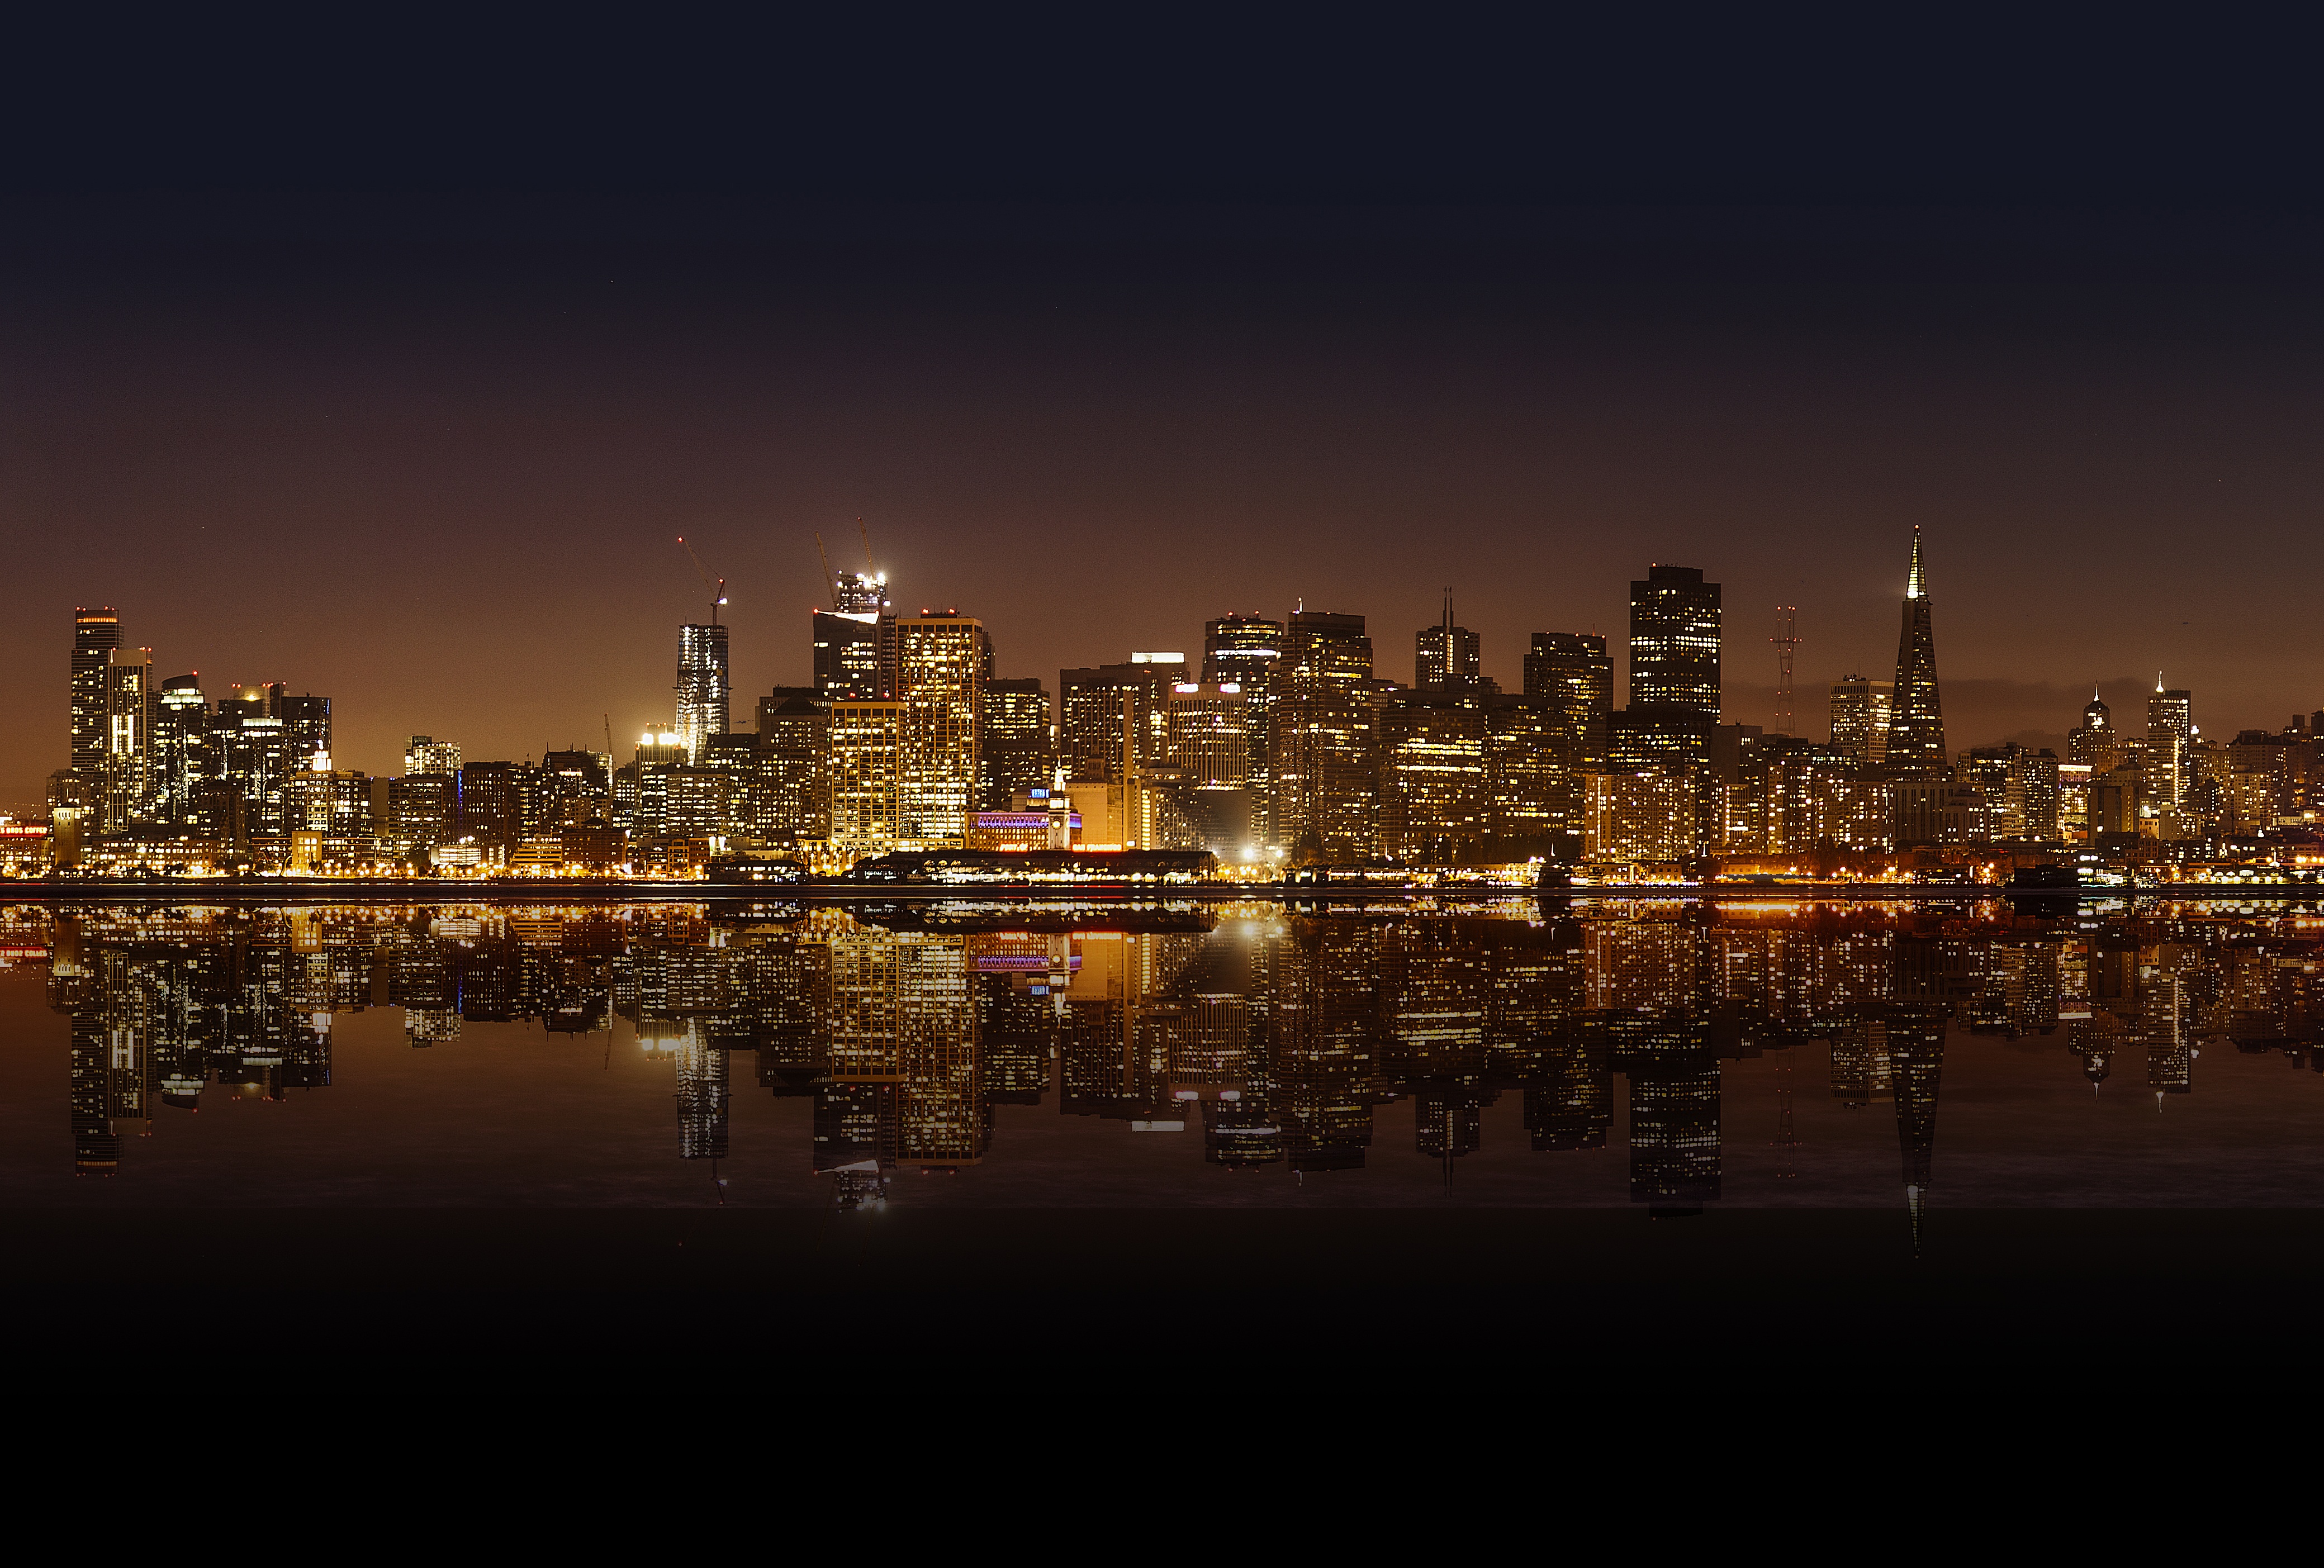
water, horizon, light, architecture, skyline, night, building, dawn, city, skyscraper, urban, river, cityscape, panorama, downtown, travel, dusk, evening, reflection, skyscrapers, metropolis, urban area, human settlement, metropolitan area